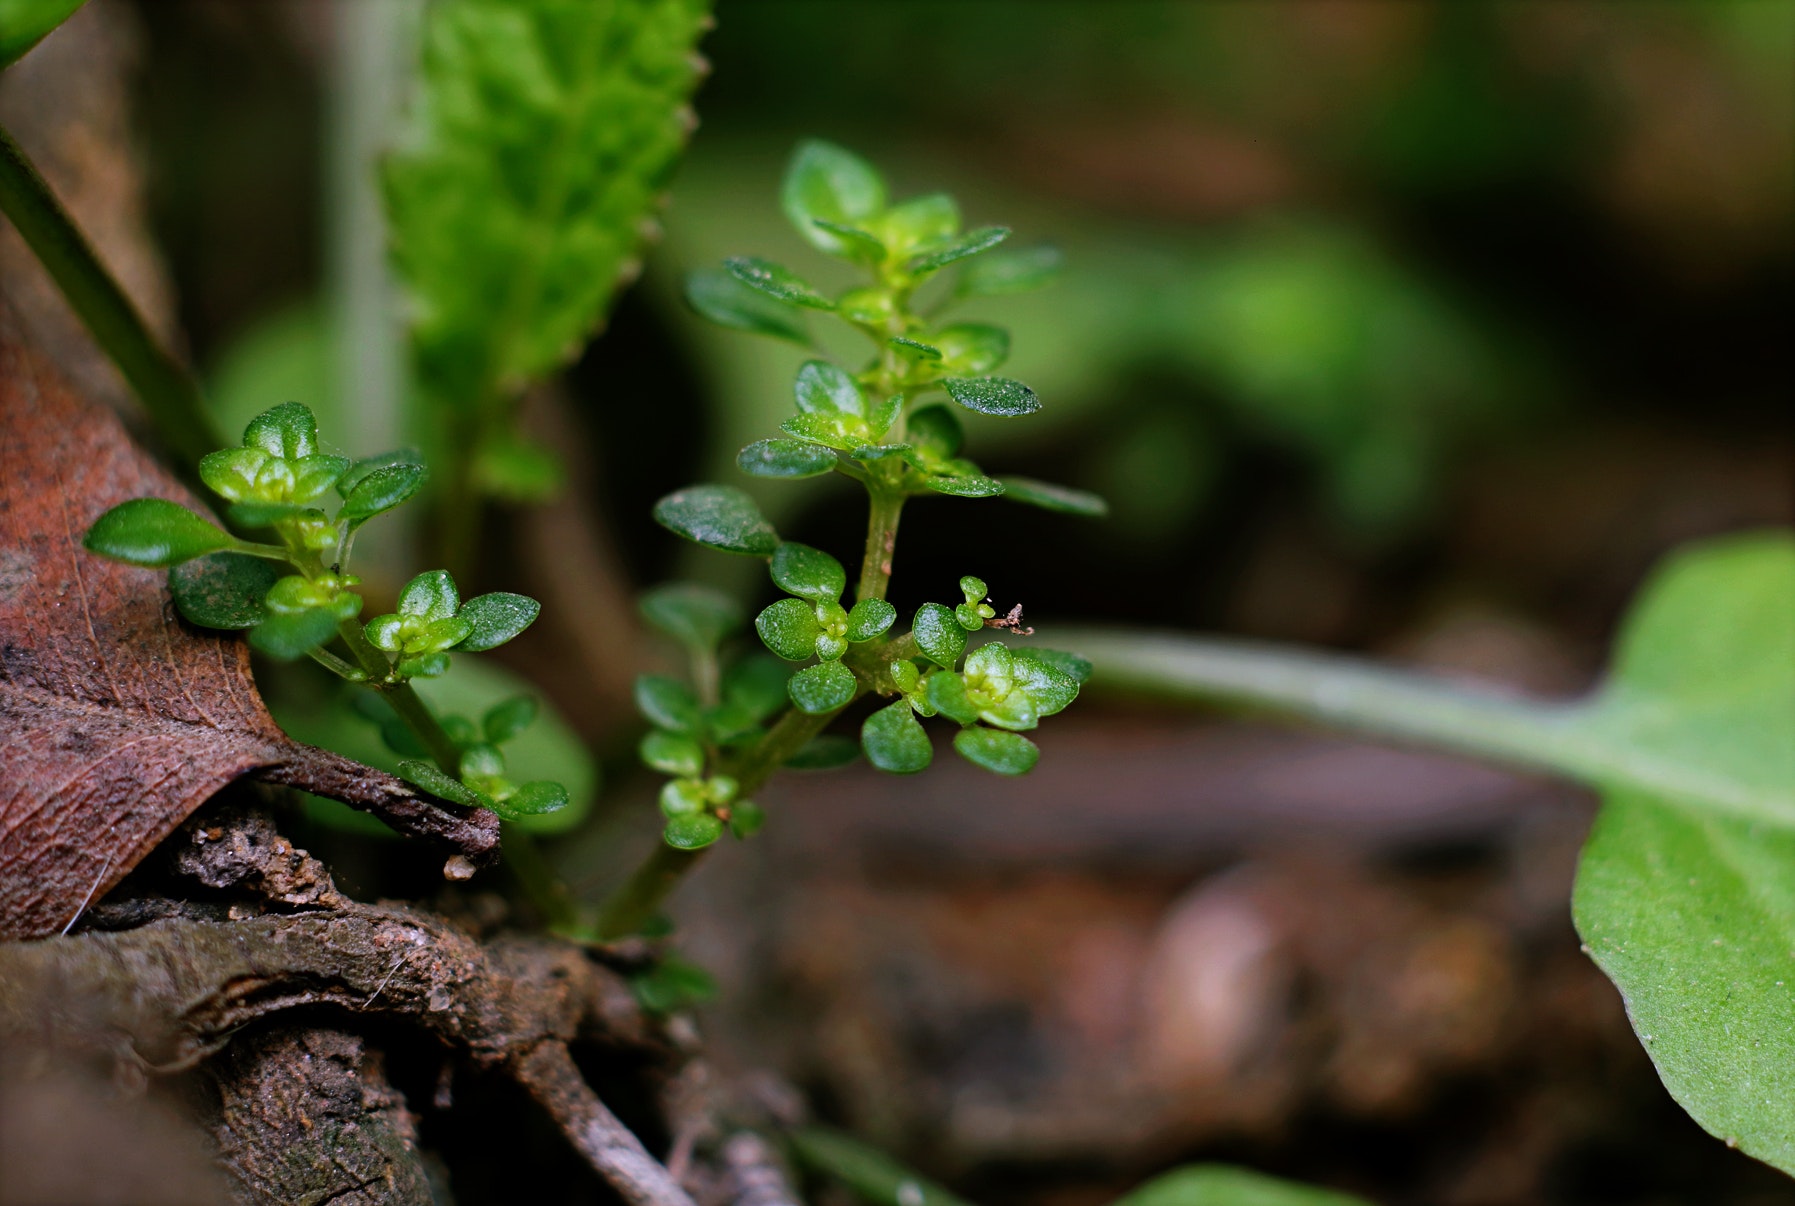
flower, leaf, plant, flowering plant, plant stem, annual plant, bud, herb, vascular plant, perennial plant